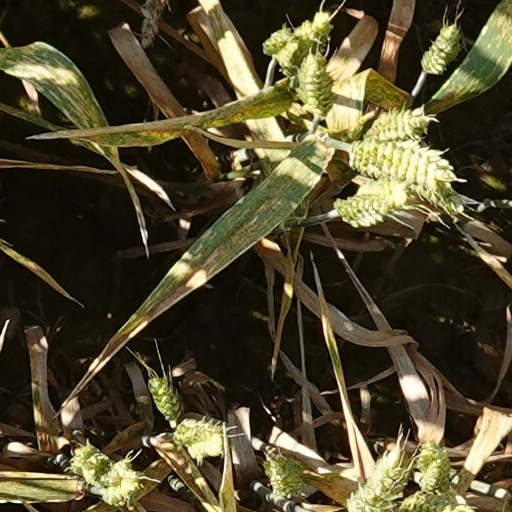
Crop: wheat